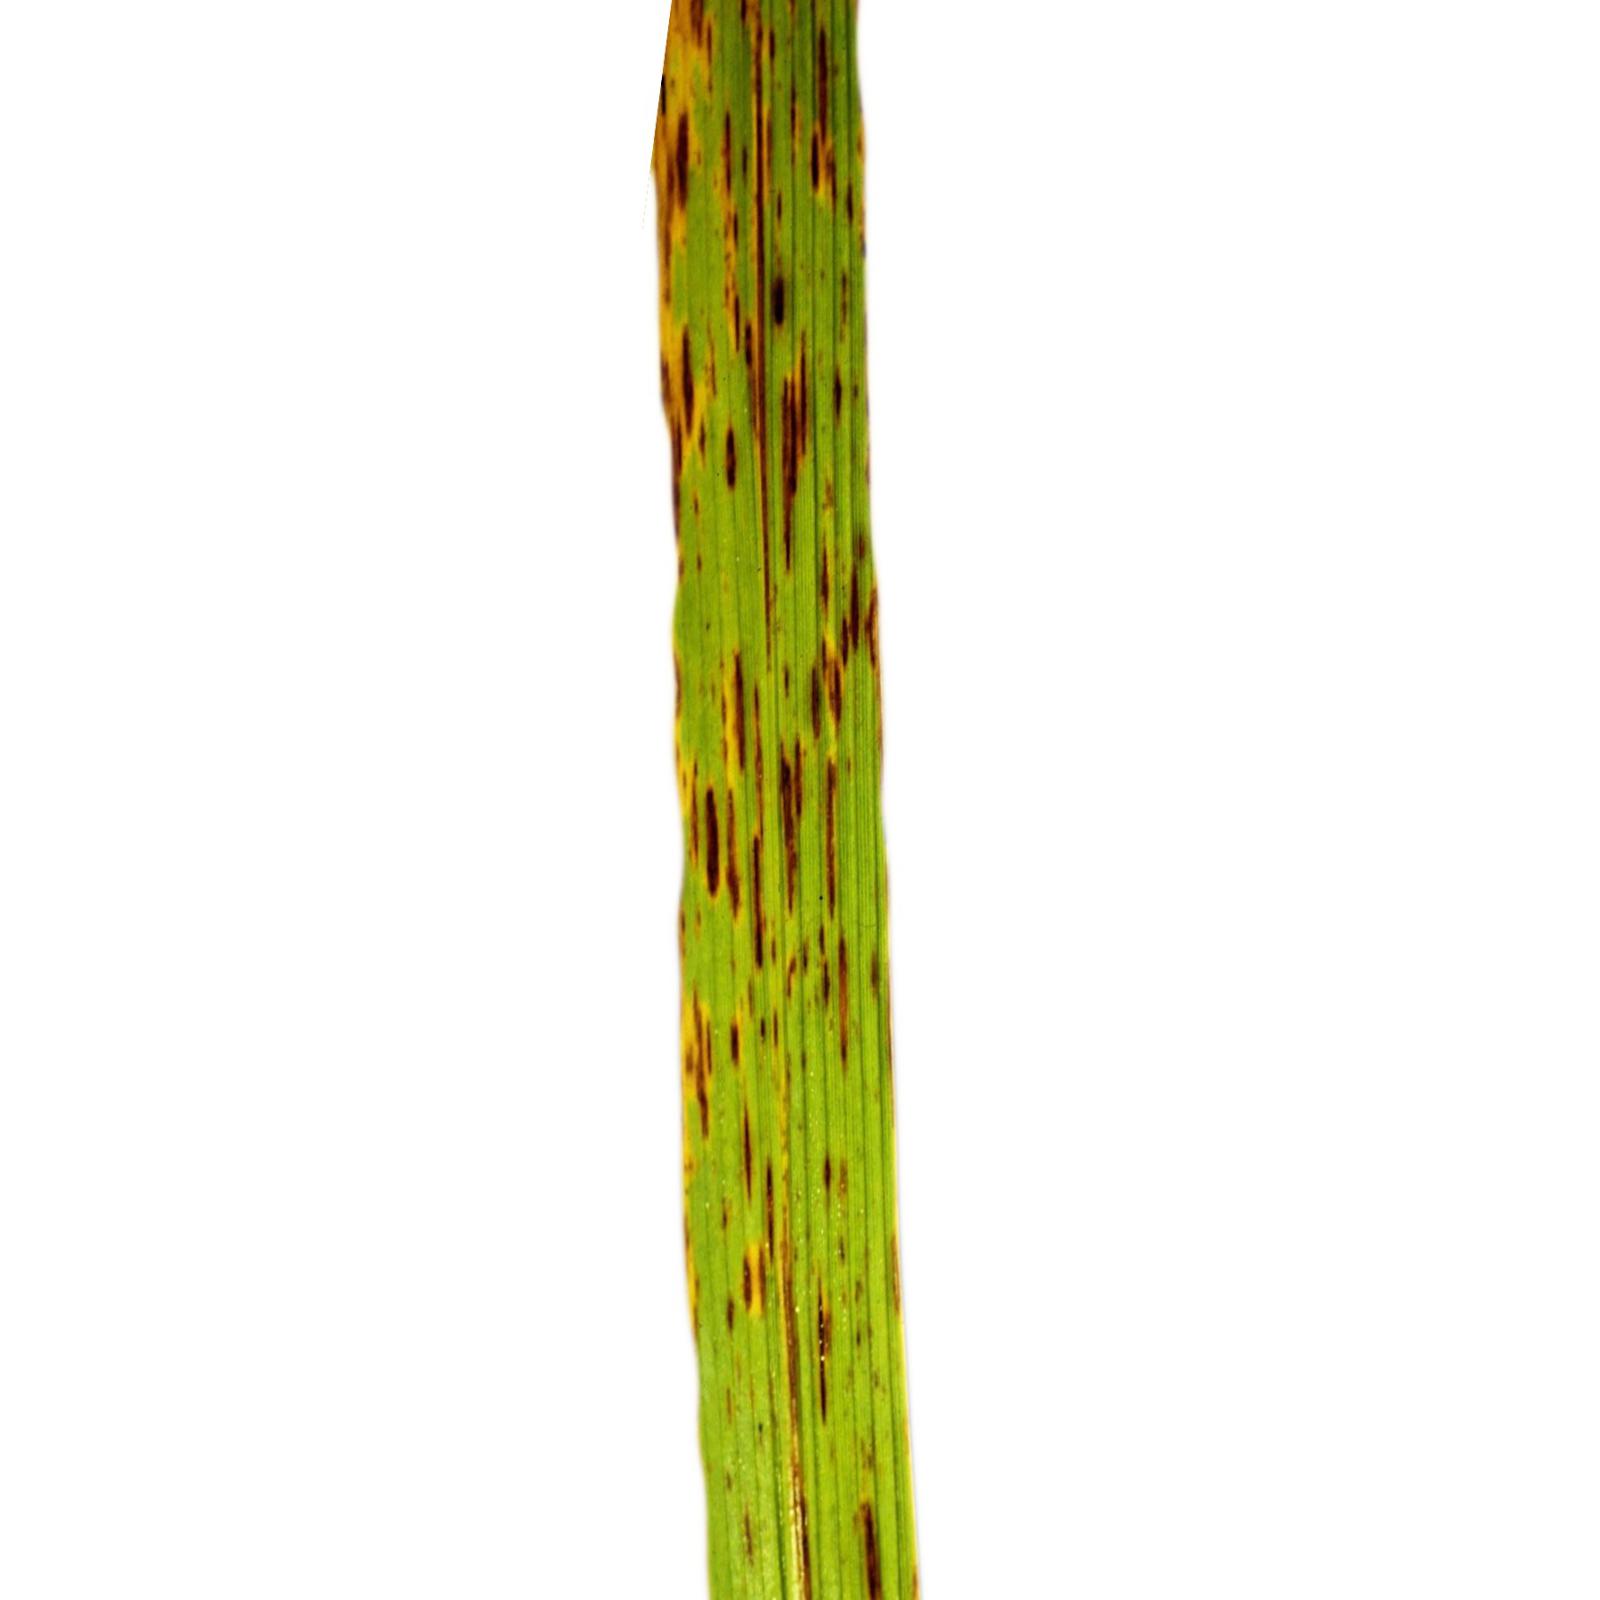
Nhãn: Bệnh Gạch Nâu ( Narrow Brown Spot )